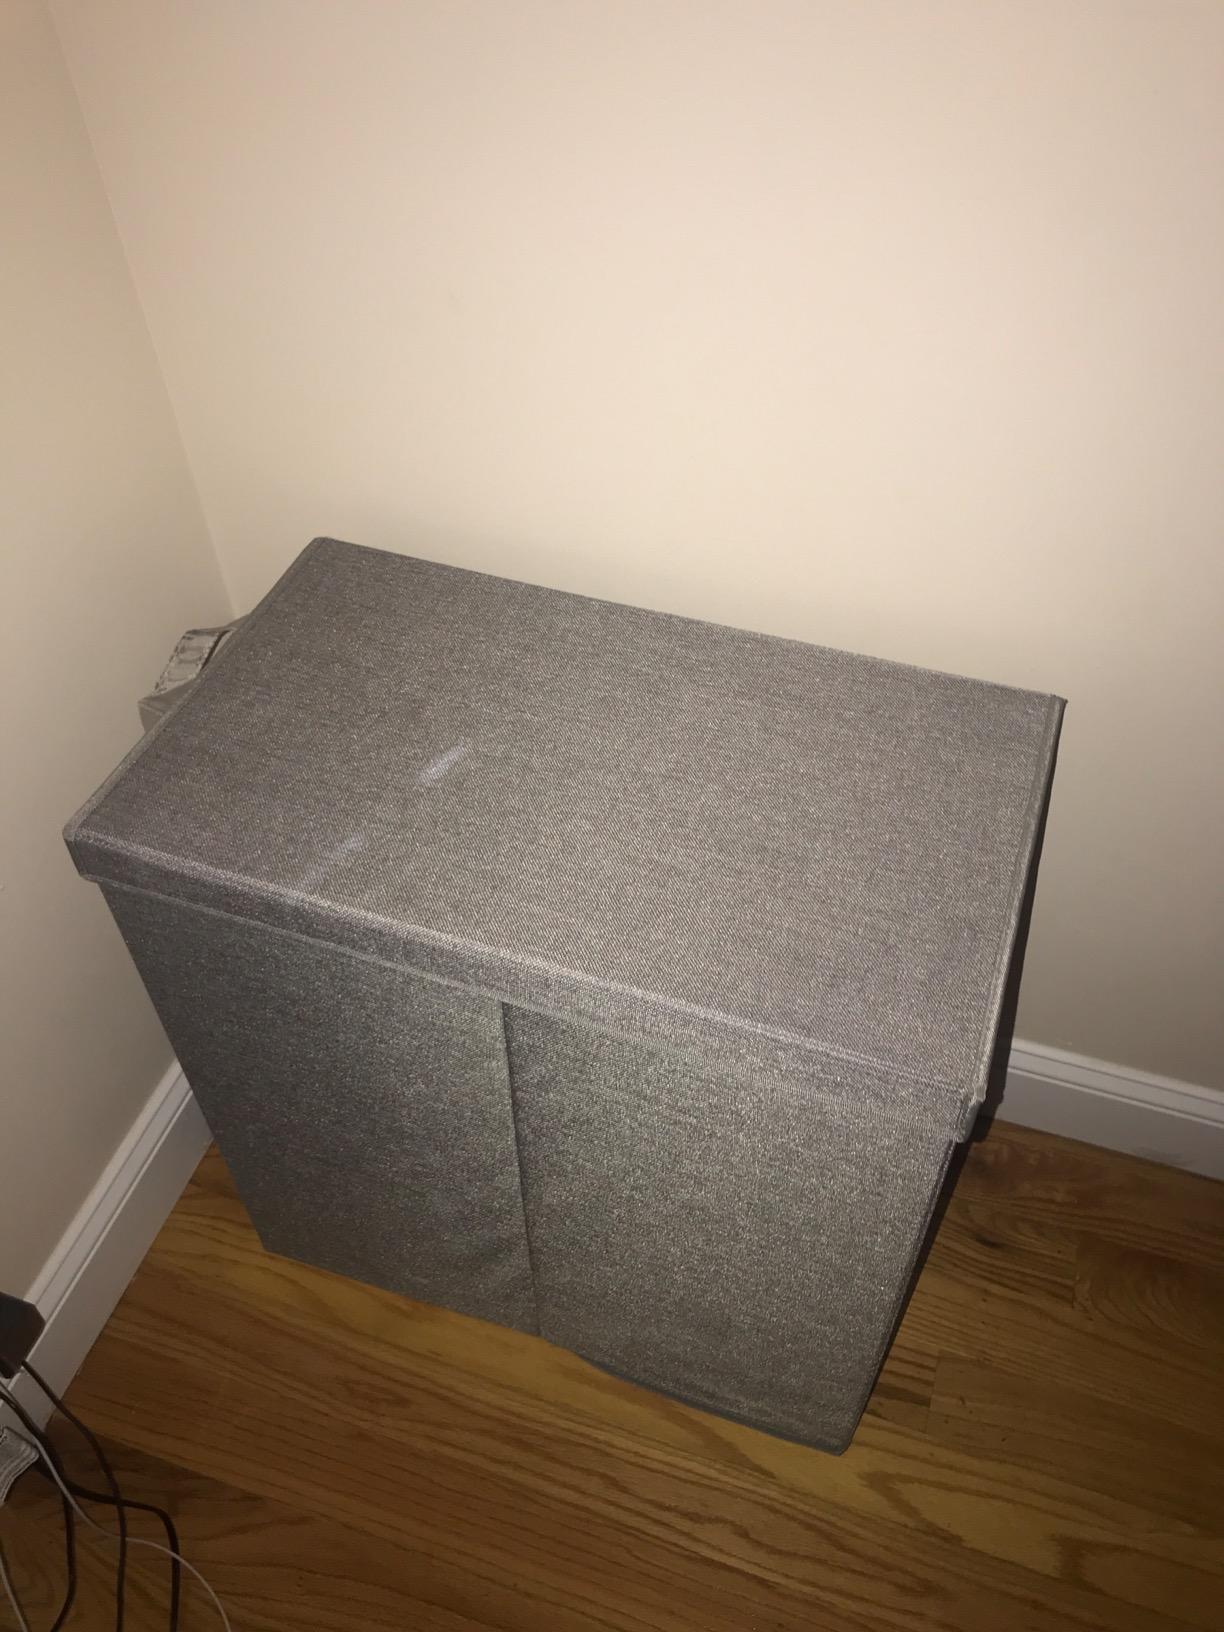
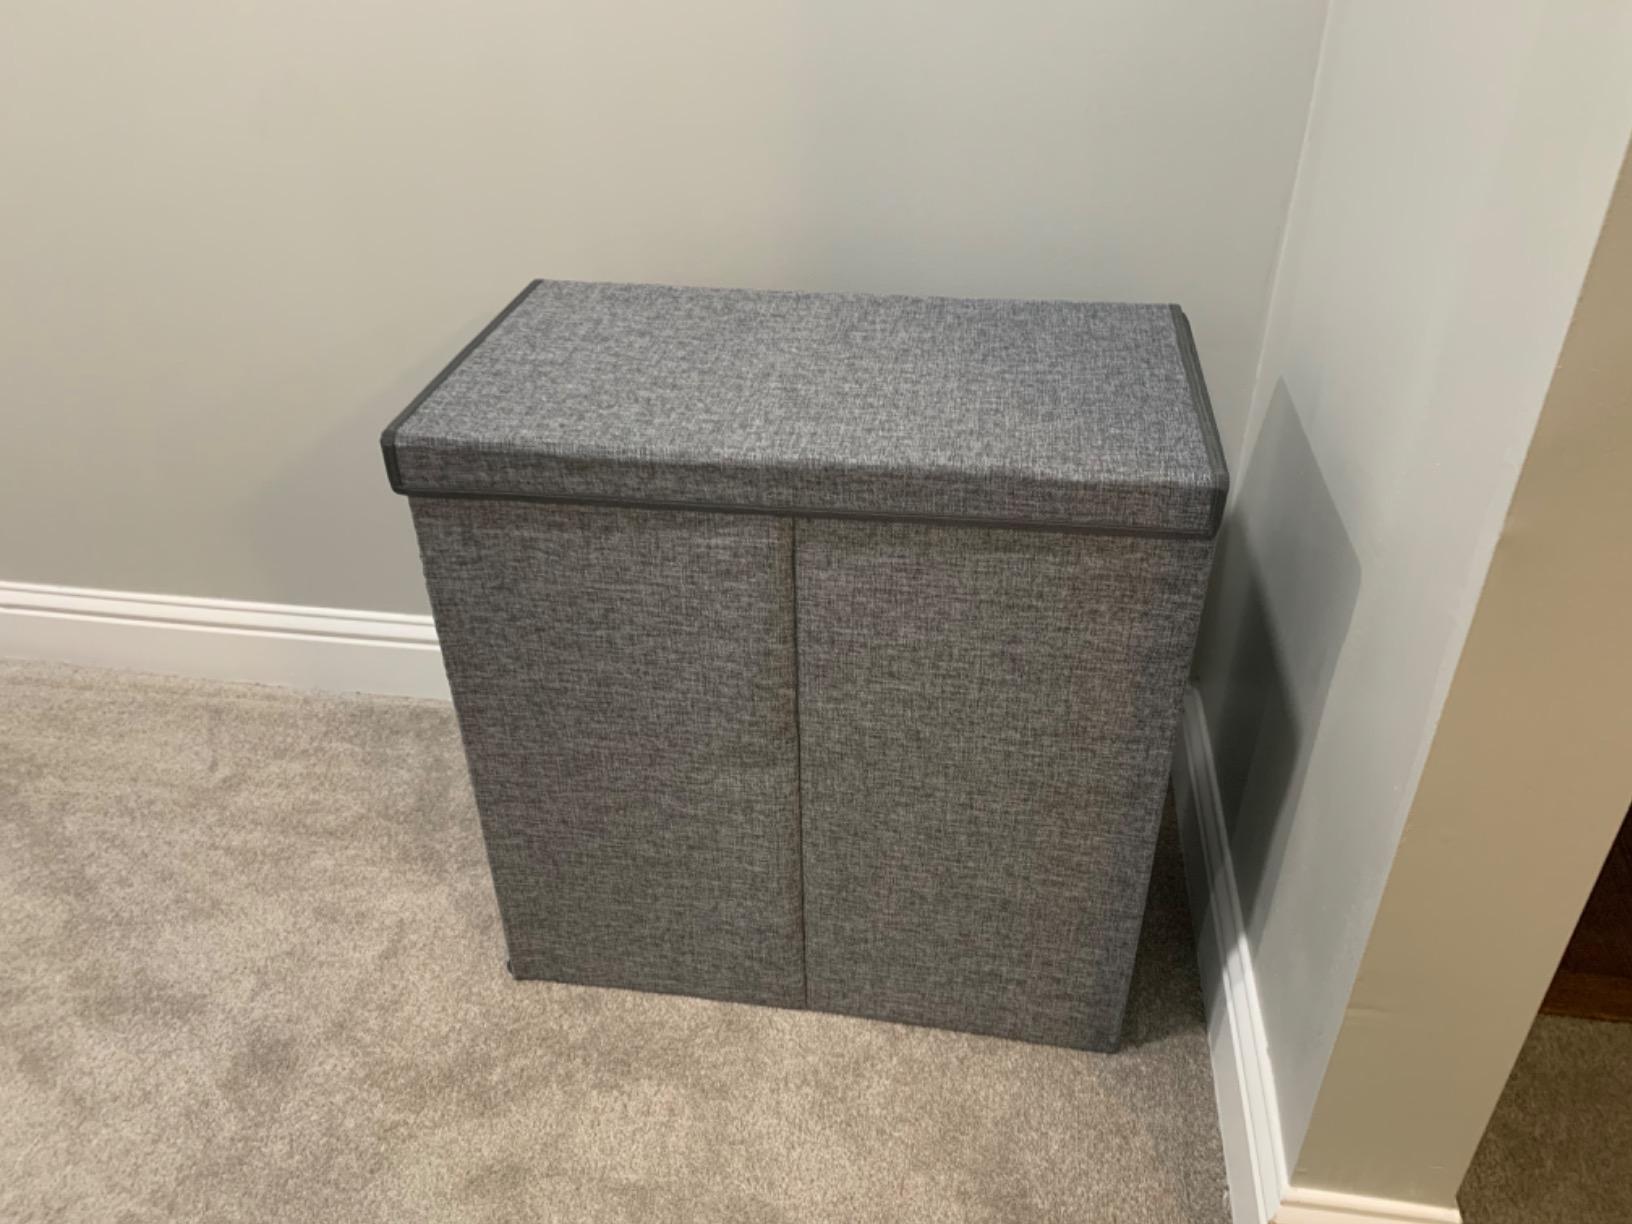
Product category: items_hamper
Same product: yes